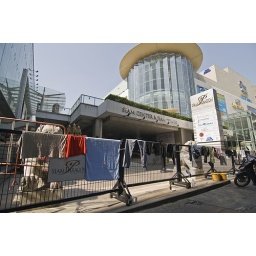
Siam Paragon, one of many upscale malls in the area, has been forced to close due to the red shirt occupation.